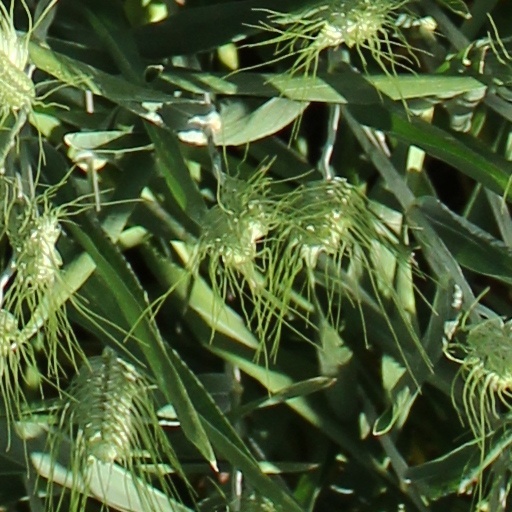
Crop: wheat